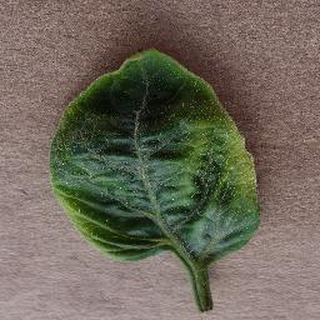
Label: tomato_yellow_leaf_curl_virus